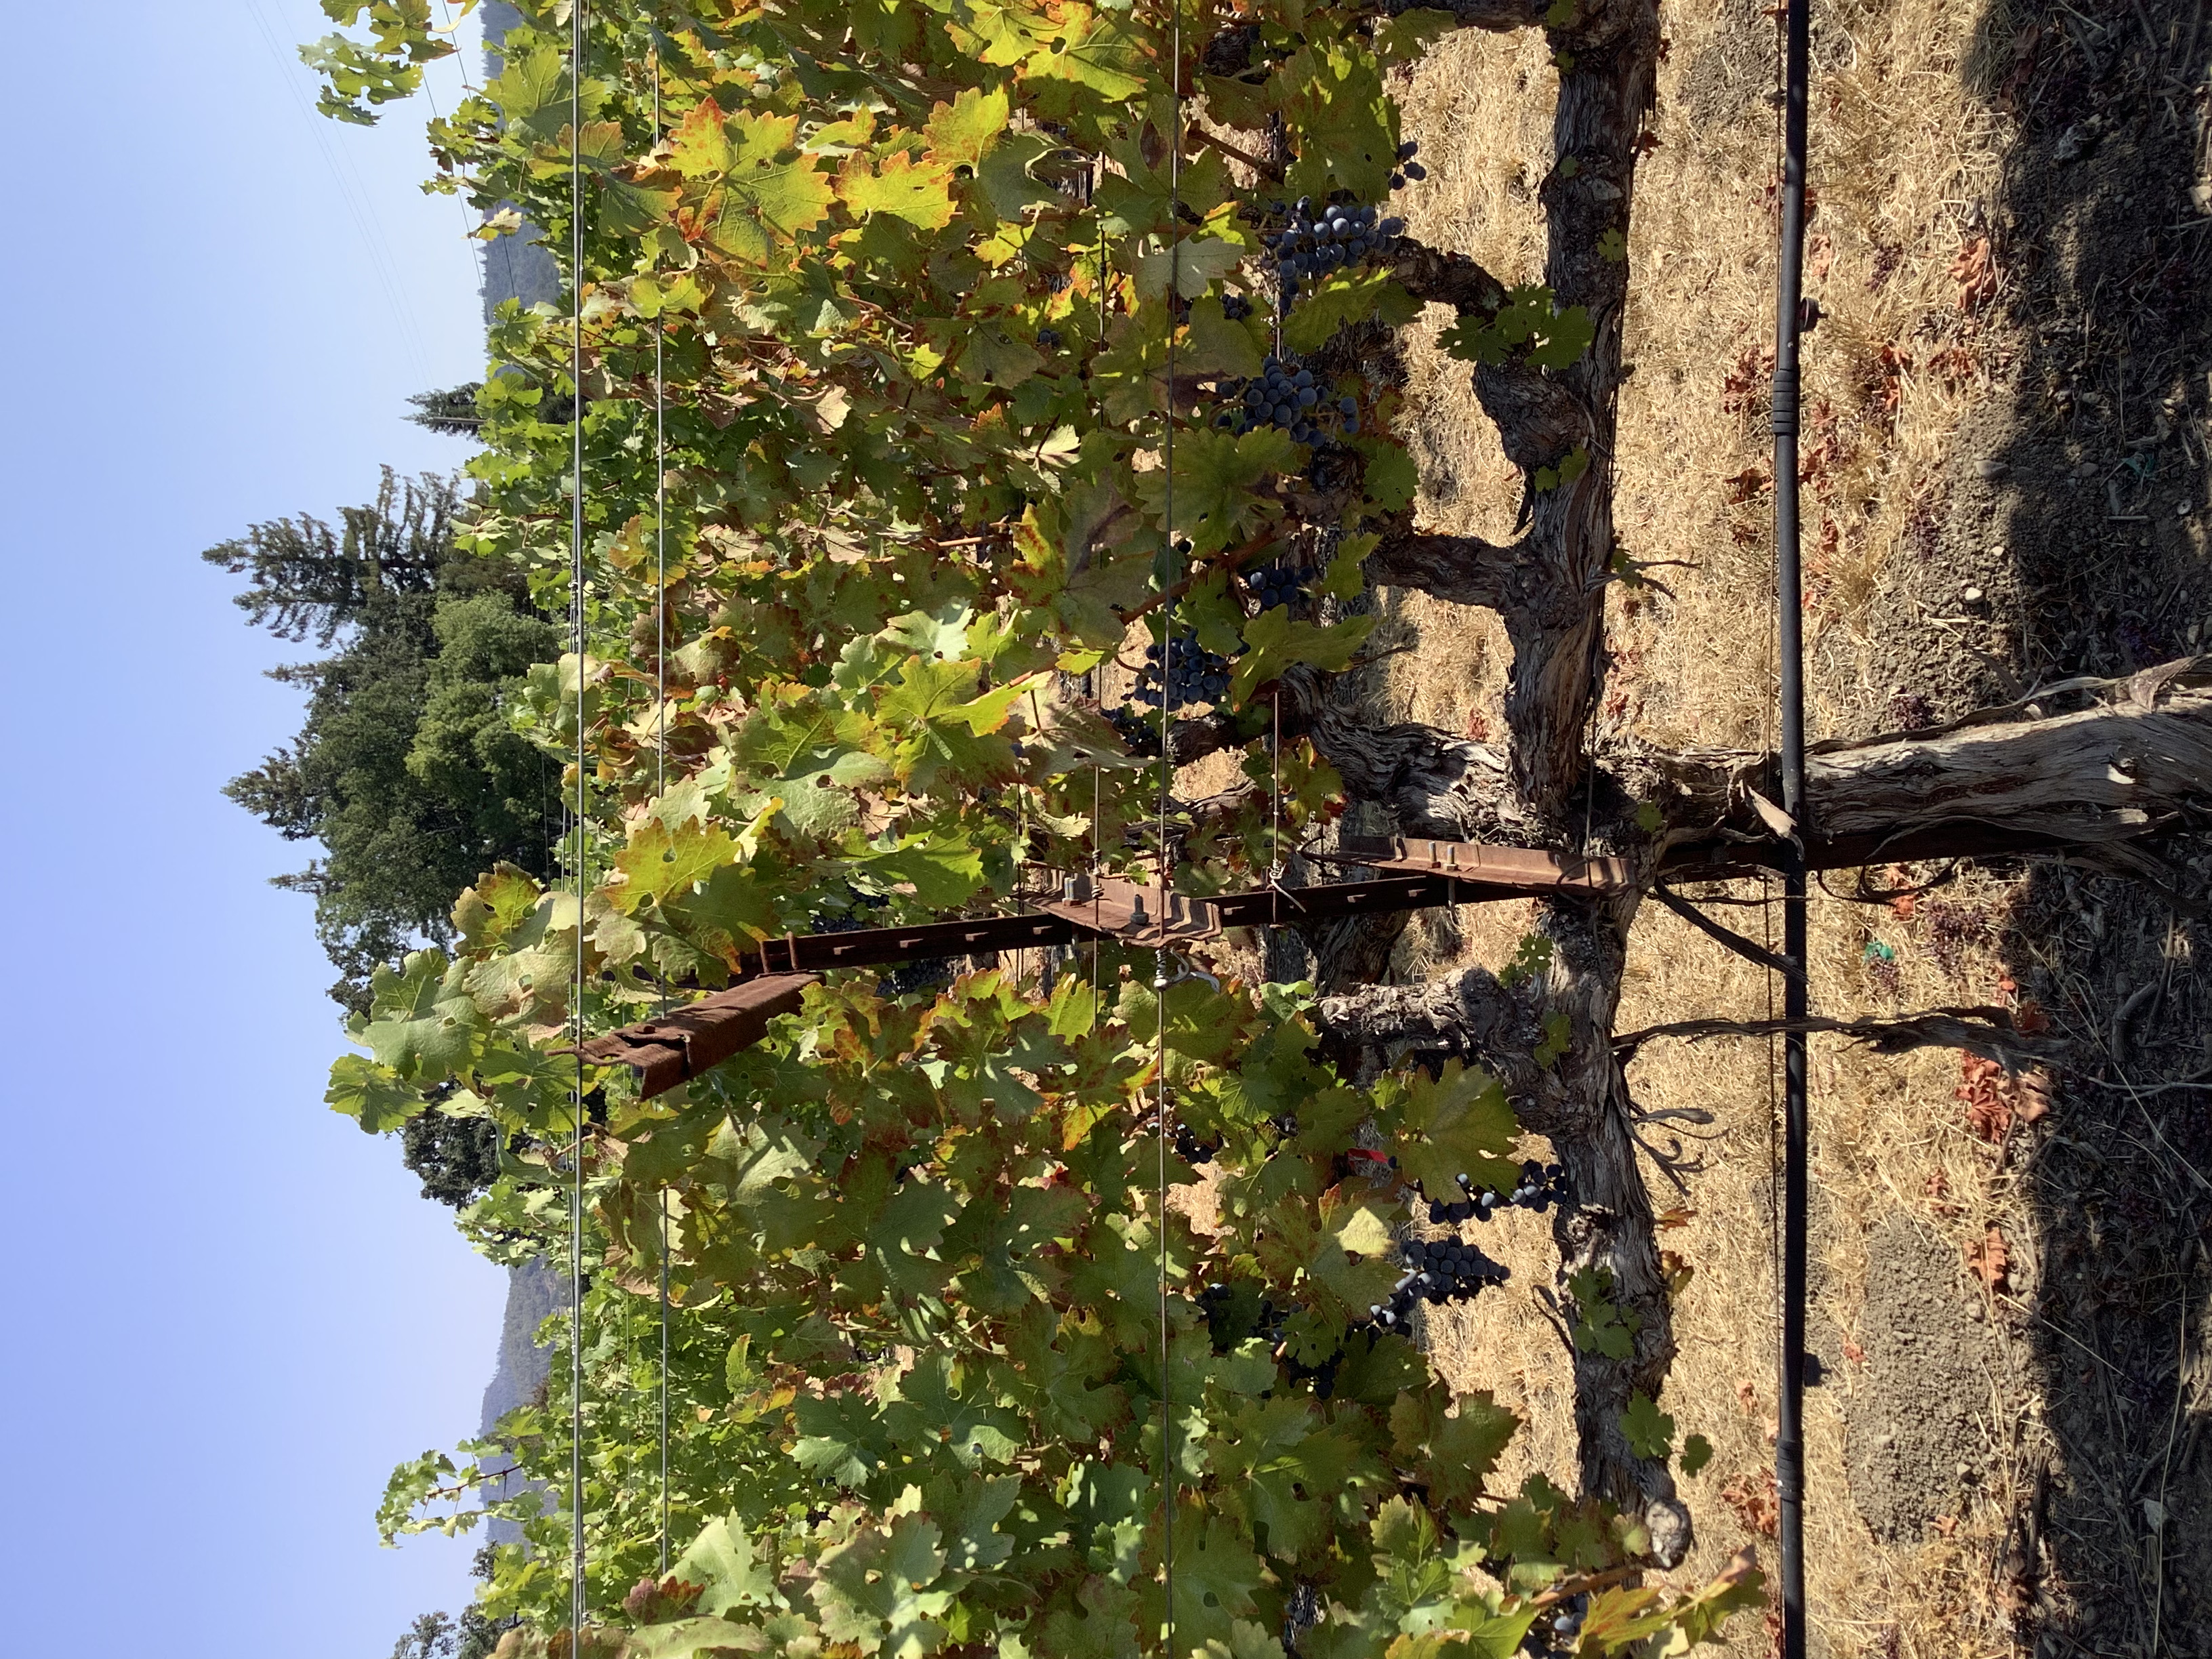
Label: Leafroll 3